Albert Bandura

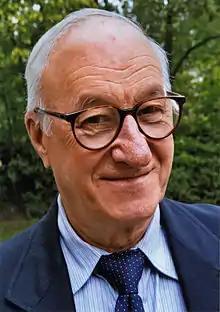
Bandura in 2005

Albert Bandura (4 December 1925 – 26 July 2021) was a Canadian-American psychologist and professor of social science in psychology at Stanford University, who contributed to the fields of education and to the fields of psychology, e.g. social cognitive theory, therapy, and personality psychology, and influenced the transition between behaviorism and cognitive psychology. Bandura also is known as the originator of the social learning theory, the social cognitive theory, and the theoretical construct of self-efficacy, and was responsible for the theoretically influential Bobo doll experiment (1961), which demonstrated the conceptual validity of observational learning, wherein children would watch and observe an adult beat a doll, and, having learned through observation, the children then beat a Bobo doll.